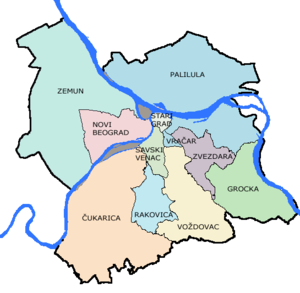
Ada Ciganlija est une île de Serbie située sur la Save et un quartier de Belgrade situé dans la municipalité de Čukarica. Le nom d'Ada Ciganlija peut aussi familièrement désigner le lac de la Save et la plage, qui bordent l'île.